Jared Lee Gosselin

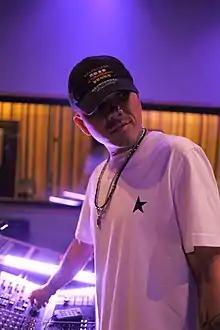
Gosselin in 2021

Jared Lee Gosselin (born June 23, 1981) is an American record producer from Detroit, Michigan, United States. Gosselin got his start in the entertainment industry when the city was at its hip-hop height. Gosselin produced tracks for former Eminem affiliate, the late Proof of D12. Through that relationship, Gosselin met and worked with a number of Michigan hip-hop artists before turning his sights to the west coast. After a chance meeting with actor/director Forest Whitaker, Gosselin began to contribute music to a number of films, soundtracks, and more. He was then introduced to Macy Gray and officially moved to Los Angeles to help Gray work on her album in 2003. He has since contributed music to artists such as Gray, JoJo, The PussyCat Dolls, Christina Millian, Kane Brown, Swae Lee, Ghostface Killah, Neon Trees, the Netflix series, Carmen Sandiego and a number of high-profile brands including Go Pro, ESPN X Games, and Under Armour.